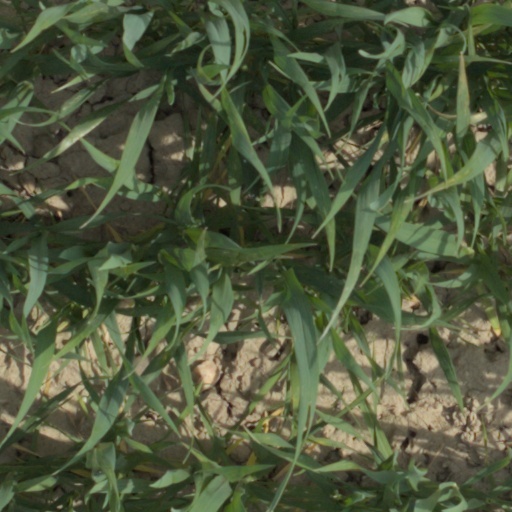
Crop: wheat